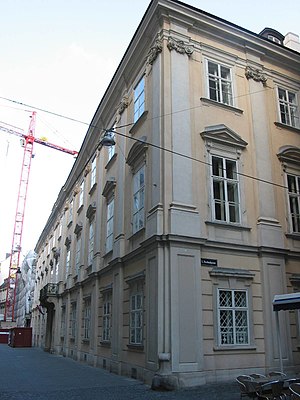
Palais Esterházy
Palais Esterházy på Wallnerstraße i Wien
Palais Esterházy er et barokpalæ i Wien, som tilhørte den ungarske adelsslægt Esterházy. I den tidligere vinkælder ligger den kendte restaurant Esterházykeller.